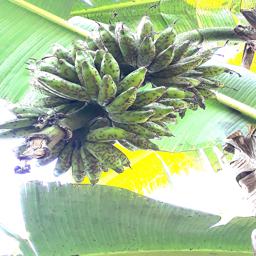
Label: BANANA FRUIT- SCARRING BEETLE